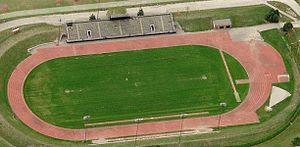
Centennial Park Stadium
Le Championnat féminin de la CONCACAF 1998 est la quatrième édition du Championnat féminin de la CONCACAF, qui met aux prises les 8 meilleures sélections féminines de football d'Amérique du Nord, d'Amérique centrale et des Caraïbes affiliées à la CONCACAF. La compétition se déroule au Canada du 28 août au 6 septembre 1998. Elle sert également de tournoi qualificatif pour la Coupe du monde féminine de football 1999 qui se déroule aux États-Unis et pour laquelle le vainqueur du Championnat se qualifie directement, alors que le finaliste accède à un barrage intercontinental contre une équipe de la CONMEBOL.
Le Centennial Park Stadium est un stade de 2 200 places situé dans la ville de Etobicoke au Canada. Il est utilisé pour la pratique du soccer, du football canadien, du kabaddi et de l'athlétisme.